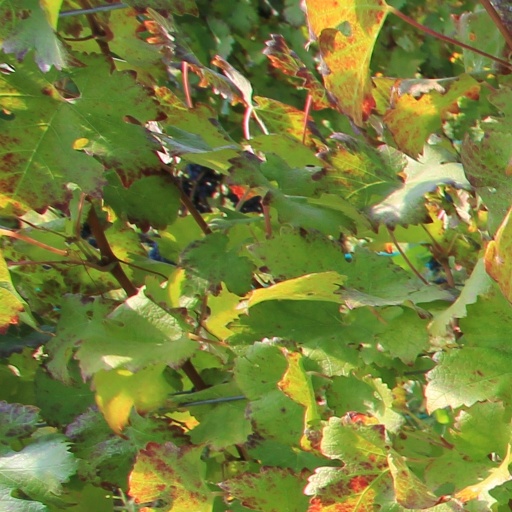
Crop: grape